Idar Kreutzer

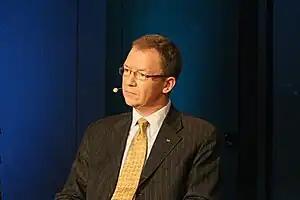
Idar Kreutzer, 2009.

He holds a siv.øk. degree from the Norwegian School of Economics. From 1986 to 1987 he was a political secretary for Conservative City Commissioner Michael Tetzschner in Oslo. Kreutzer has been with Storebrand since 1992, was a director from 1995 to 2000 and was appointed as chief executive officer in 2000. He was acting CEO after Åge Korsvold left in October 2000, and was hired on a permanent basis in December 2000.